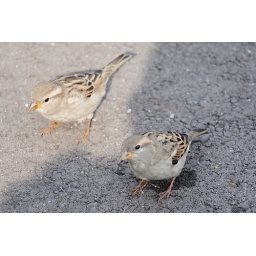
Two female house sparrows in Vienna